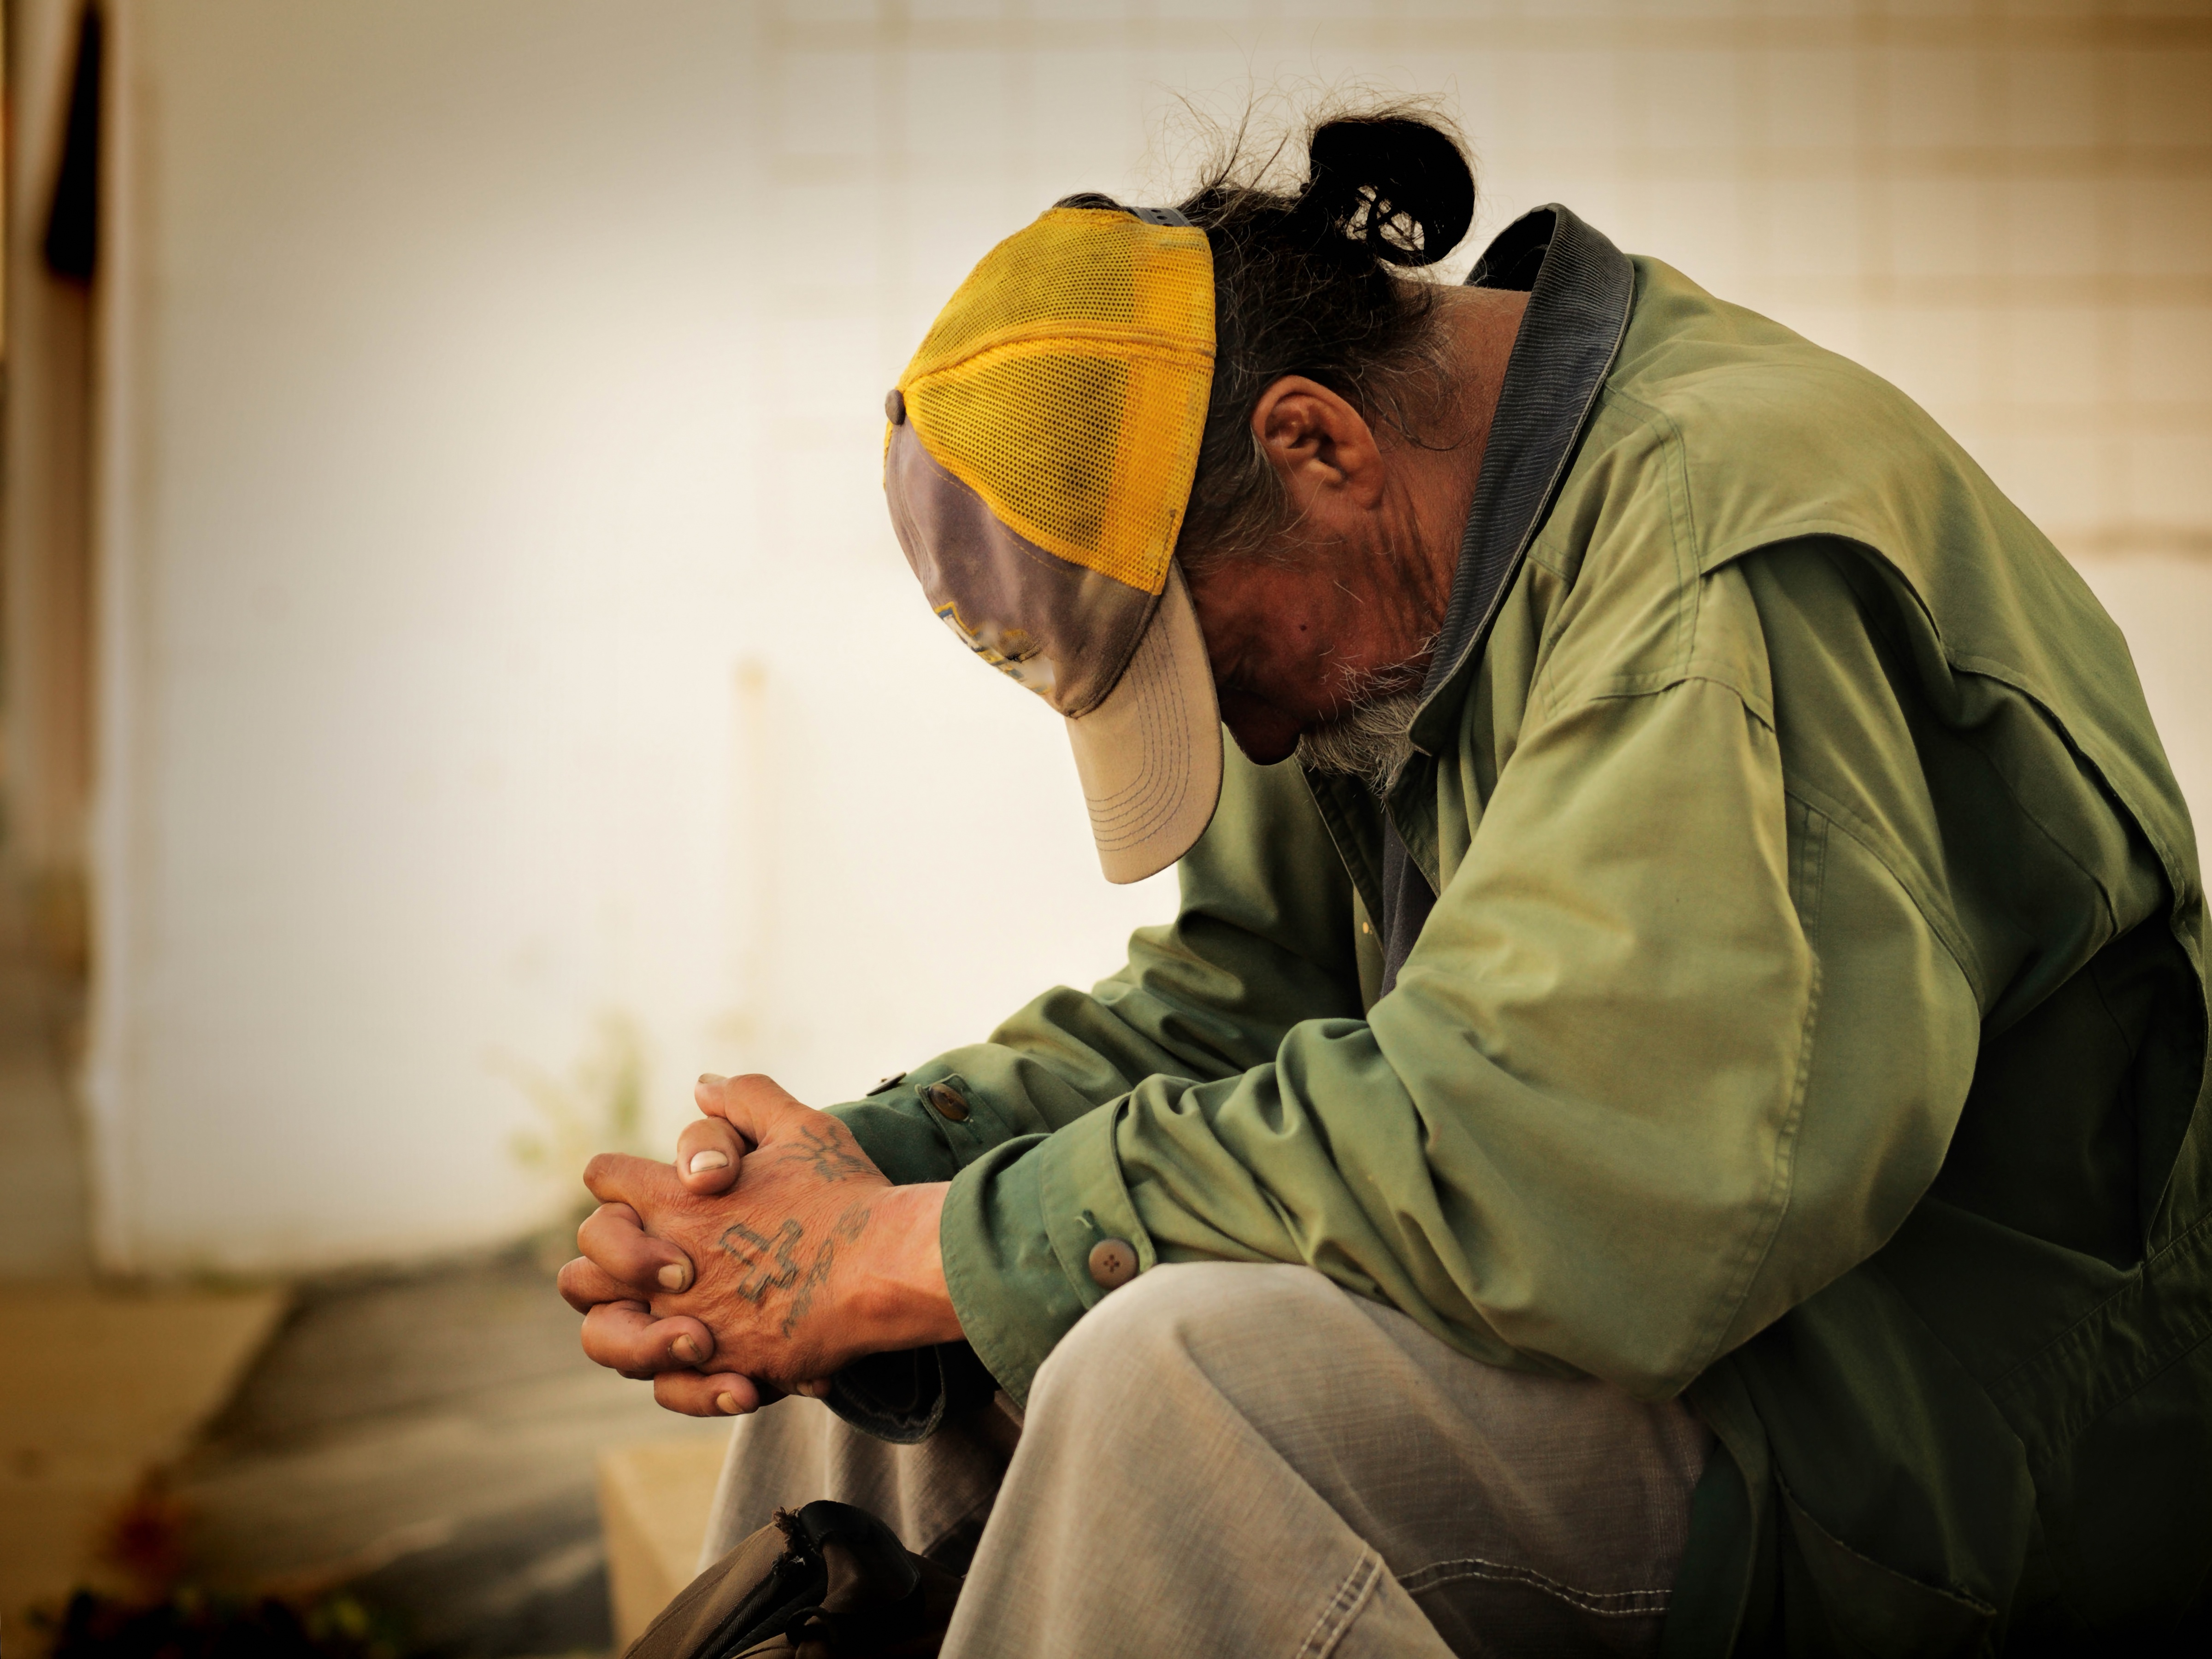
work, man, person, people, street, photography, old, city, male, military, social, food, community, charity, life, sad, shelter, men, homeless, bank, photograph, horizontal, poverty, relief, and, hostel, volunteer, beggar, unhappy, poor, hungry, issue, hunger, forties, homelessness, services, volunteering, outreach